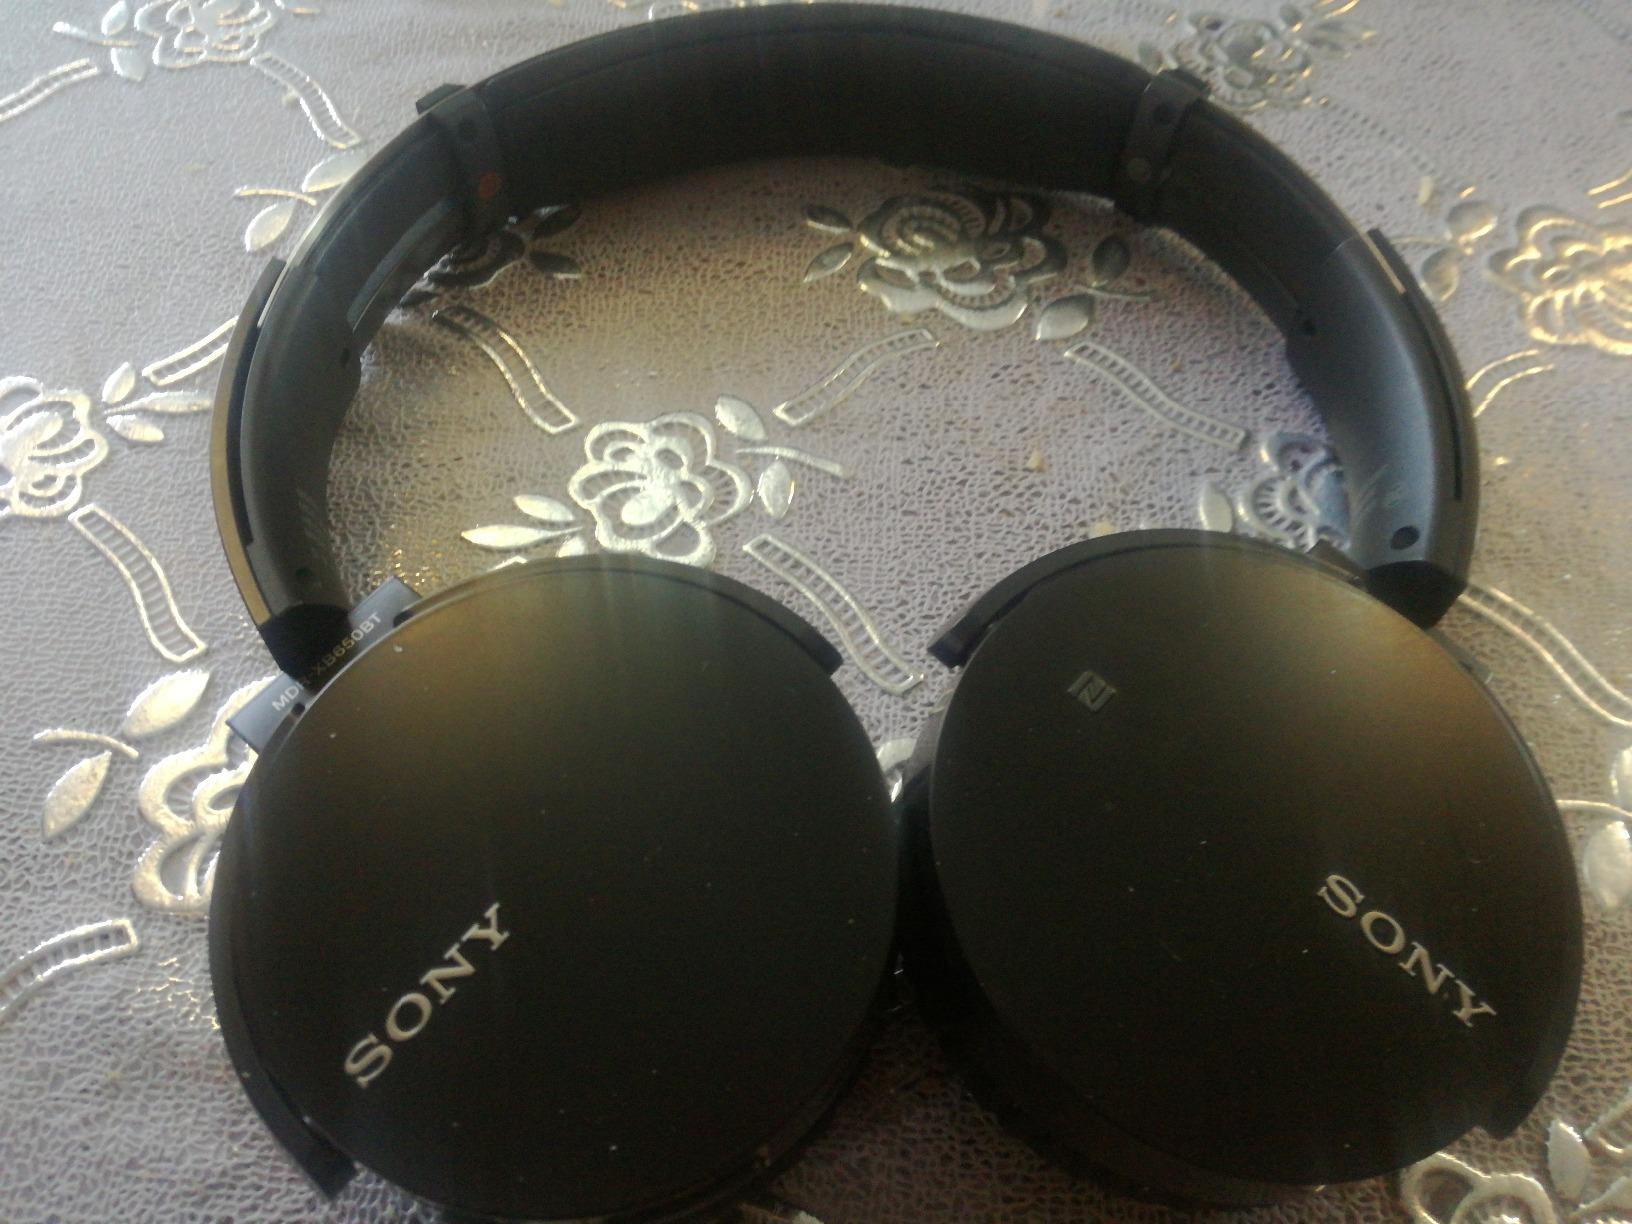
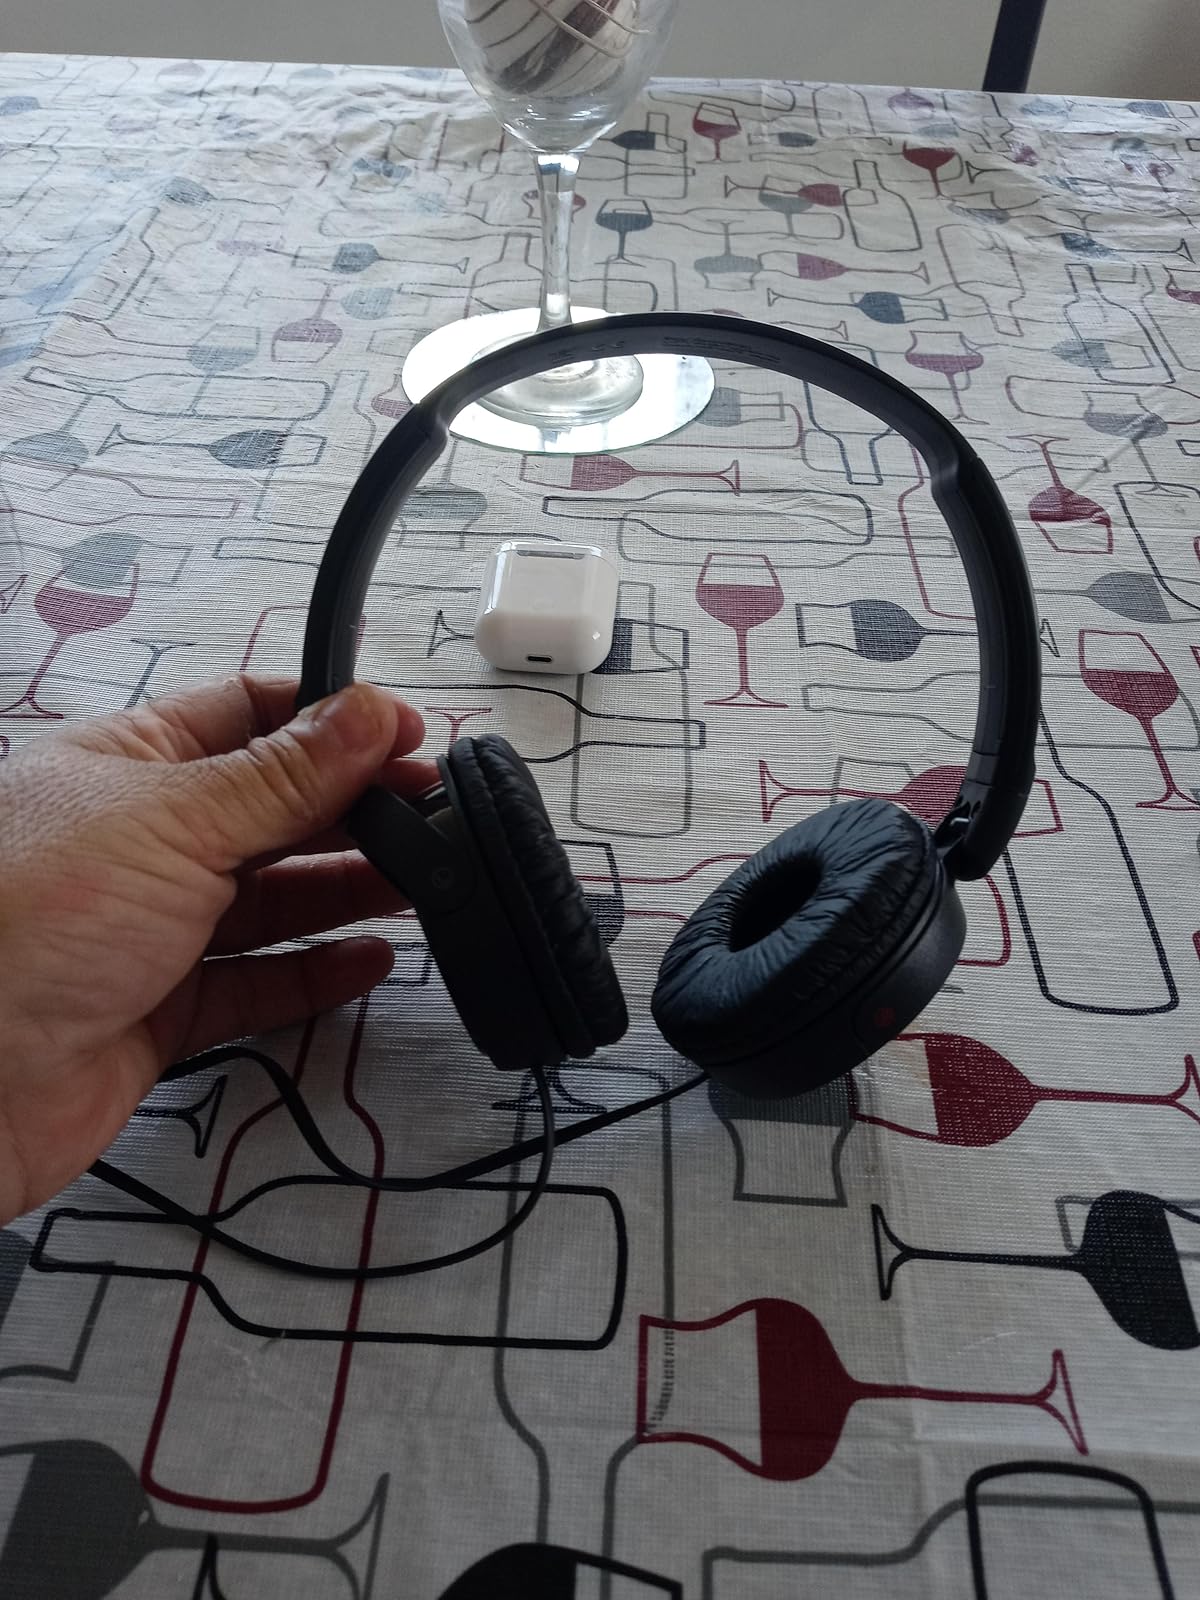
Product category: headphones
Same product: no